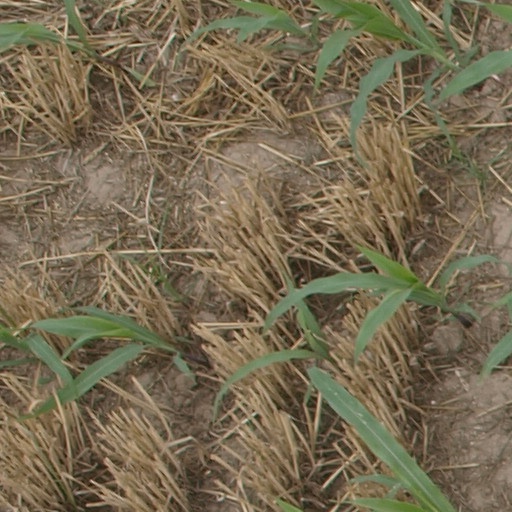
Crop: maize; corn